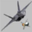
Label: airplane